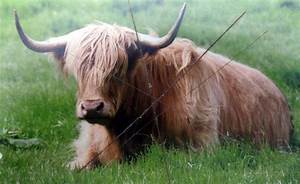
Label: mucca